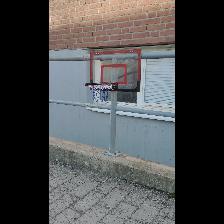
Label: NonHuman